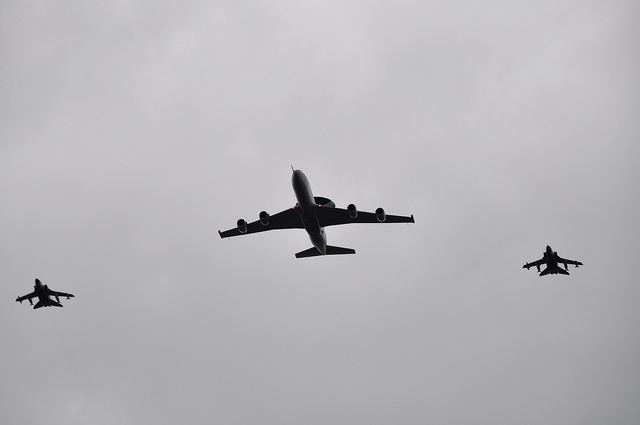
Three military aircraft fly in close formation against a grey sky.